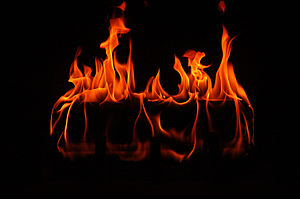
Ild / Brugen af ild
Lys fra ildsted
Begrebet ild betegner en form for oxidering med flammedannelse, hvor der opstår både lys og varme. Almindeligvis er der tale om afbrænding af brændsel indeholdende Carbon, og i processen afgives derudover CO₂ og CO